Hannah Bardell

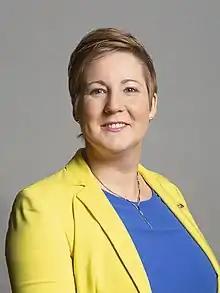
Official portrait, 2019

Hannah Mary Kennedy-Bardell (born 1 June 1983) is a Scottish politician who served as Member of Parliament (MP) for Livingston from 2015 until 2024. A member of the Scottish National Party (SNP), she served as its spokesperson for Digital, Culture, Media and Sport from 2018 to 2019.